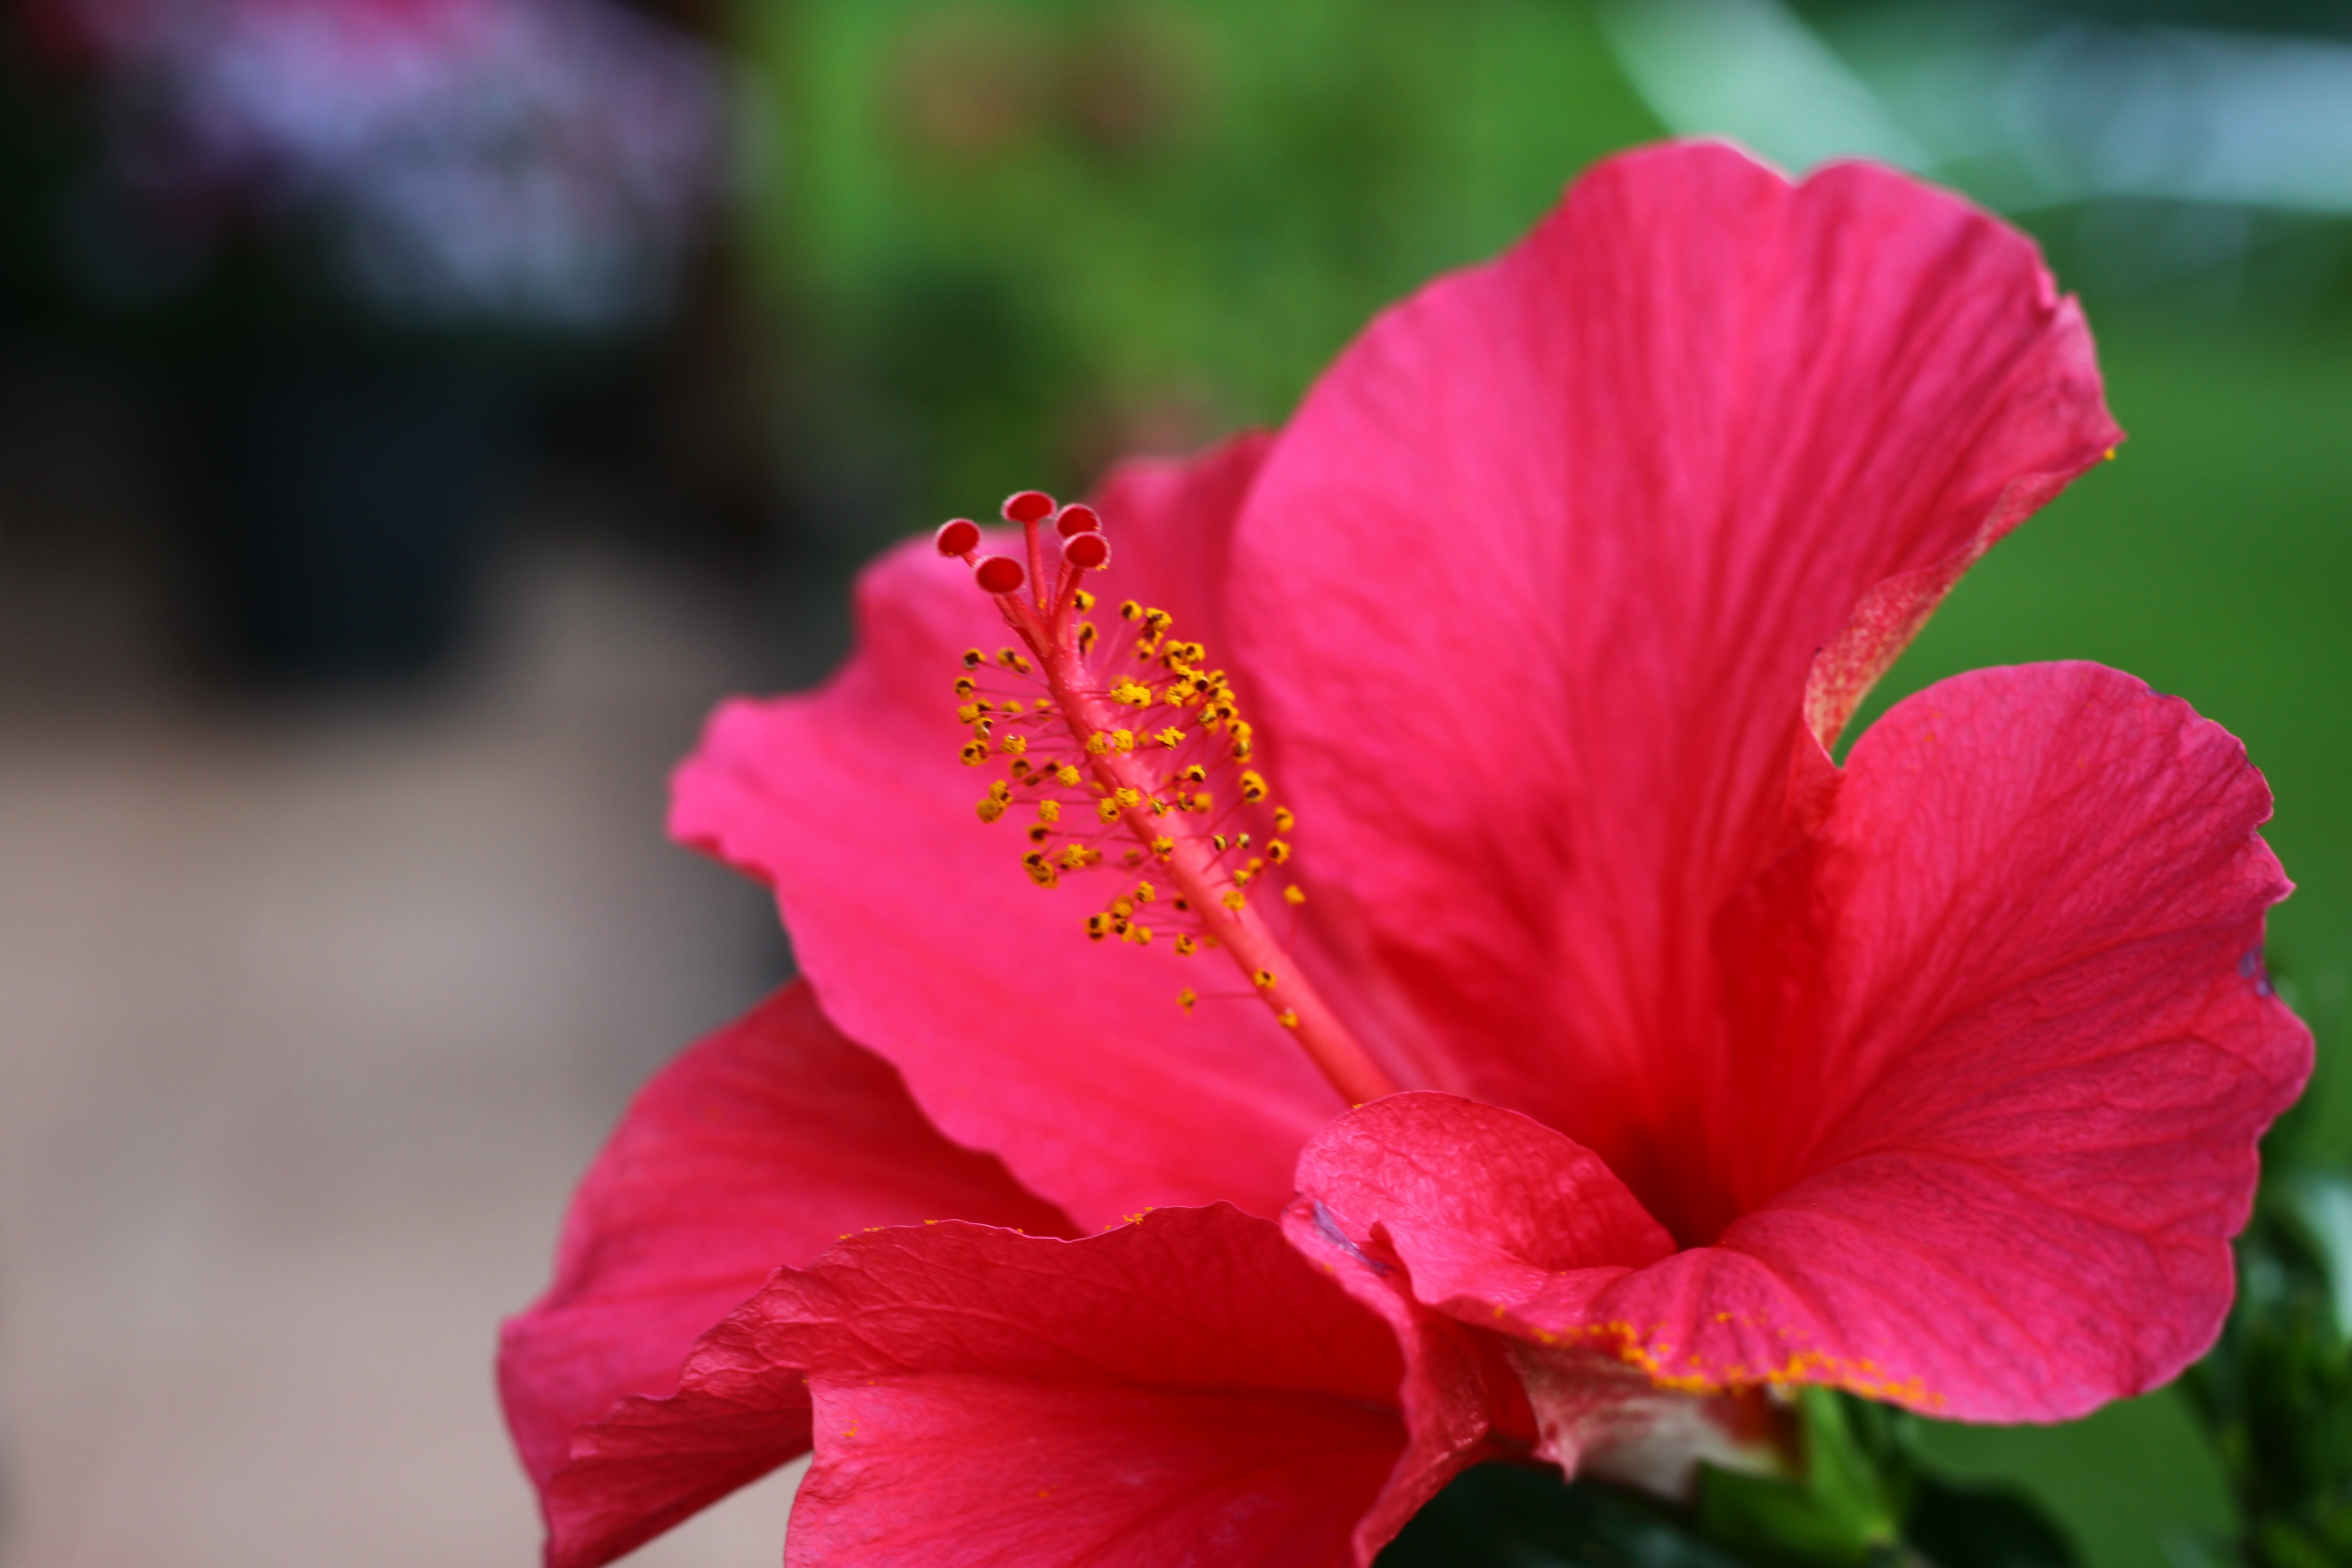
blossom, plant, flower, petal, bloom, green, red, stamp, pink, close, flora, shrub, hibiscus, malvales, macro photography, flowering plant, chinese hibiscus, land plant